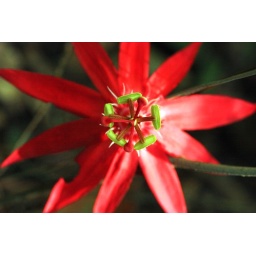
Just the one stunning passion flower amongst the undergrowth in the forest near to Sirena station, Corcovado